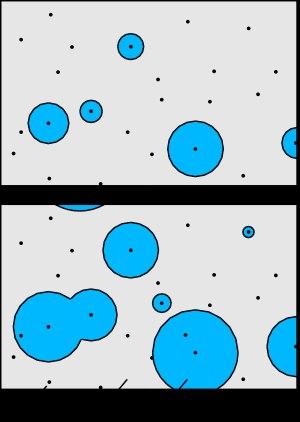
L'équation d'Avrami décrit les transformations de phase dans les solides, à température constante. Elle s'applique plus particulièrement à la description de la cinétique de la cristallisation, ainsi qu'à d'autres changements de phase ou des réactions chimiques. Elle peut également être appliquée à l'analyse d'écosystèmes.